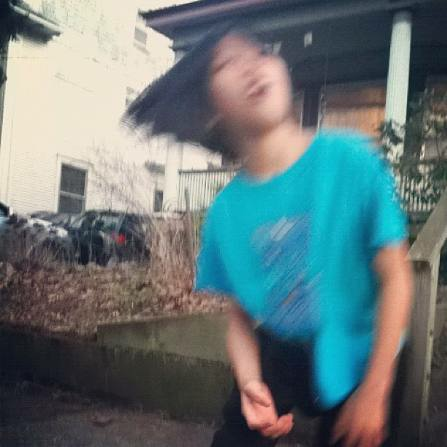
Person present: Yes